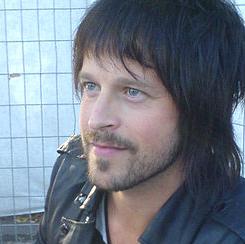
Age: 26